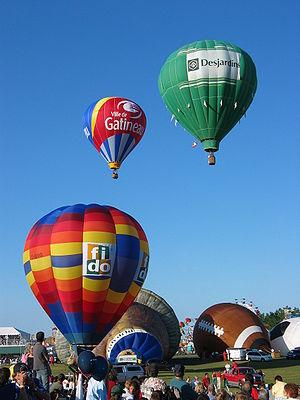
Gatineau est une ville située dans la province de Québec. Elle est la quatrième ville en importance du Québec avec une population d'environ 287 868 habitants. Située sur la rive nord de la rivière des Outaouais, elle fait face à la ville d'Ottawa et s'étend à l'est et à l'ouest de la rivière Gatineau. Elle est la plus importante ville de la région administrative de l'Outaouais et forme, avec Ottawa, la région de la capitale nationale du Canada, qui est la quatrième agglomération du Canada, après Toronto, Montréal et Vancouver.
Le tourisme en Outaouais joue un rôle important dans l'économie de cette région, car selon les trois secteurs d’emplois, plus de 80 % de la population travaille dans le secteur tertiaire, qui est principalement composé d’emplois reliés au tourisme. En 2008, elle compte 1 007 entreprises associées au secteur du tourisme, soit 3,4 % de toutes les entreprises touristiques du Québec. En moyenne, le tourisme génère plus de 6 400 emplois dans la région. Cette région touristique est composée de cinq sous-régions.